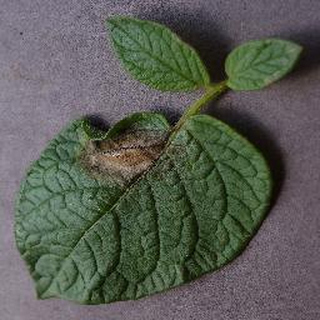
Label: potato_late_blight